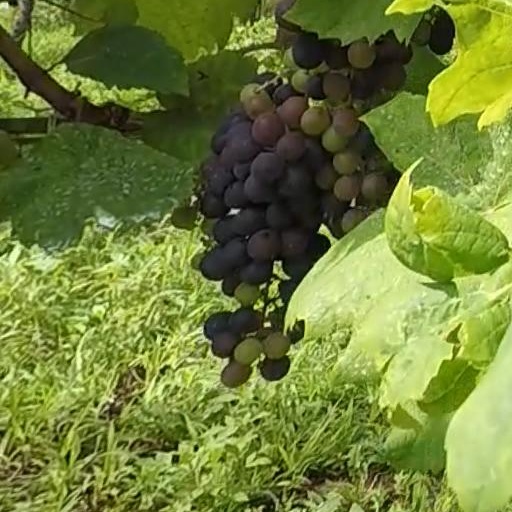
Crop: grape